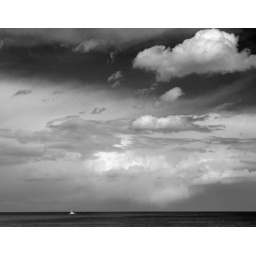
One solitary fishing boat below passing storm clouds on 78th street